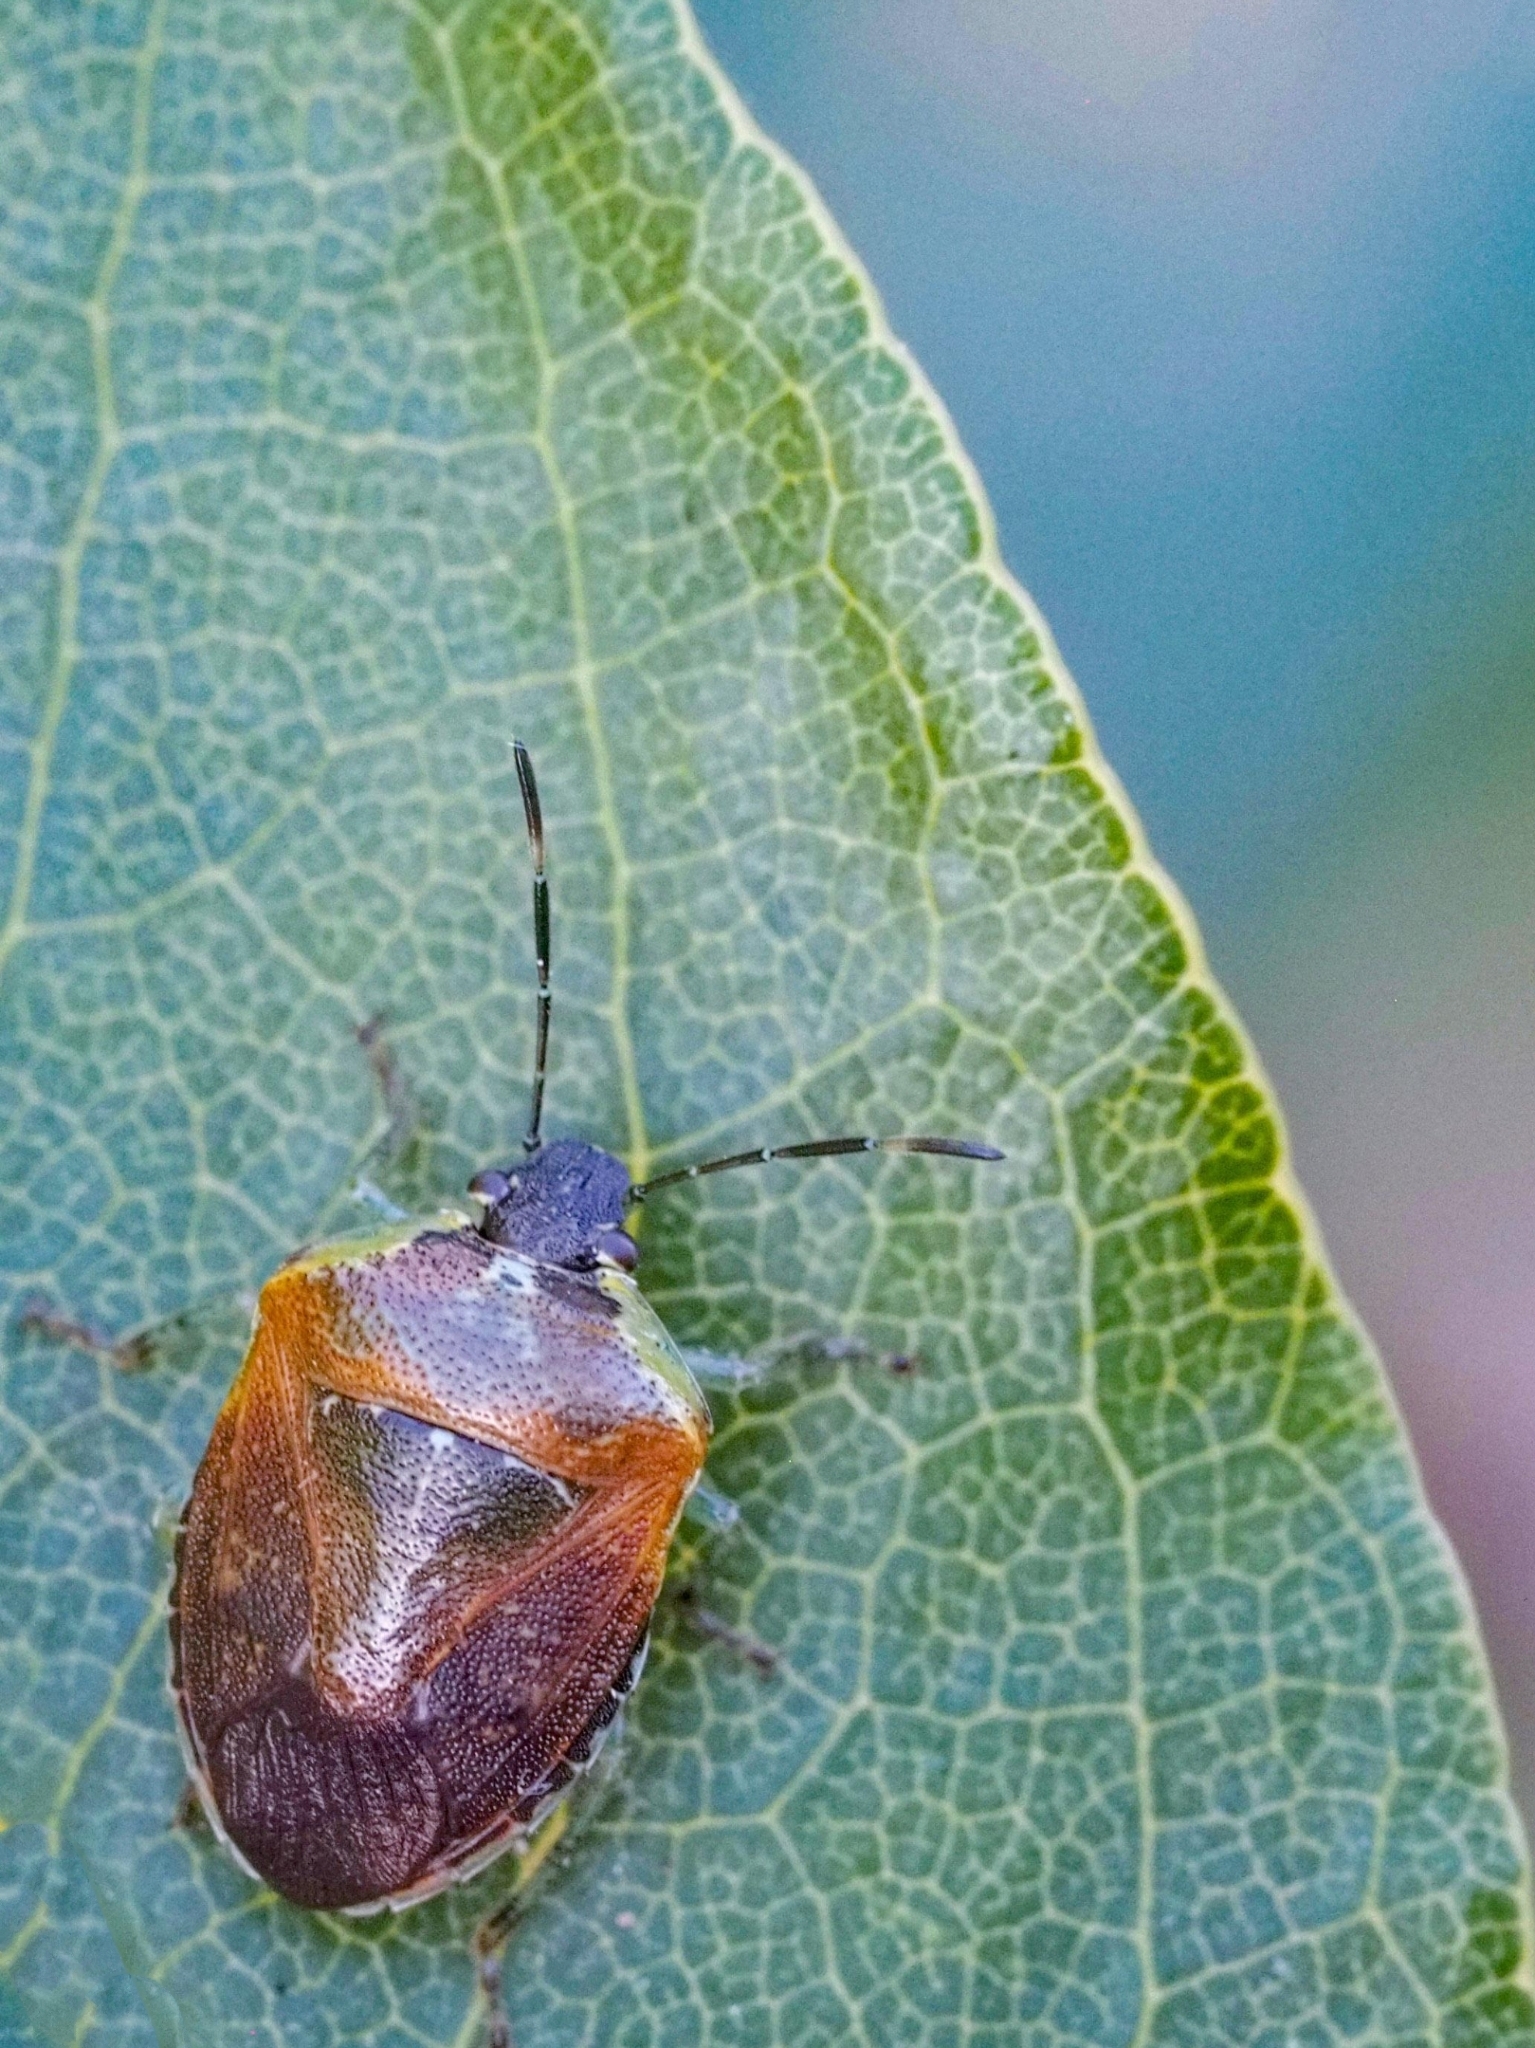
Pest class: stink_bug